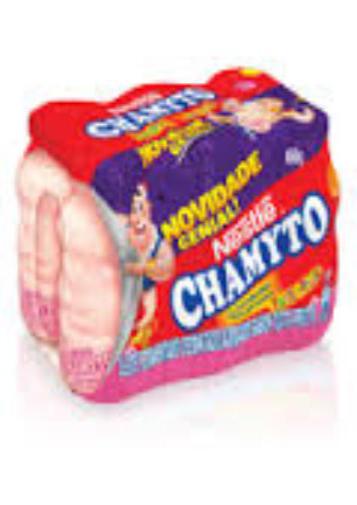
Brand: chamyto
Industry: Food